John Crabbe (died 1352)

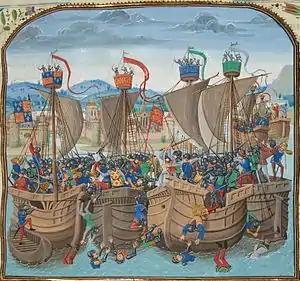
Battle of Sluys, at which John Crabbe fought, from "Froissart's Chronicles"

In an attempt to prevent the English from using the Low Countries as their base, Philip VI of France gathered a fleet at the mouths of the Zwin and Scheldt, and Edward III, prepared to attack immediately, met at Orwell with his council, where John de Stratford, Archbishop of Canterbury, Morley and Crabbe urged him to delay until a larger fleet could be assembled. The king did so with reluctance, and with a larger fleet engaged the French in the Battle of Sluys on the afternoon of 23 June; by the end of the day the English had virtually annihilated the enemy. A few French ships led by a pirate named Spoudevisch managed to escape, and at the king's order were pursued by Crabbe. Unfortunately whether Crabbe succeeded or failed in this endeavour is unknown. After Sluys, Crabbe may have accompanied the king to the siege of Tournai.